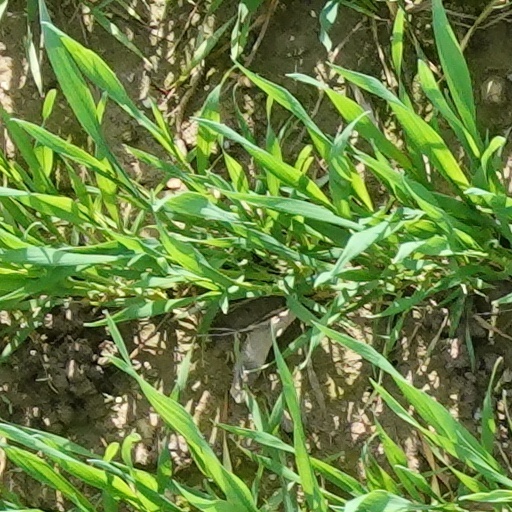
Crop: wheat